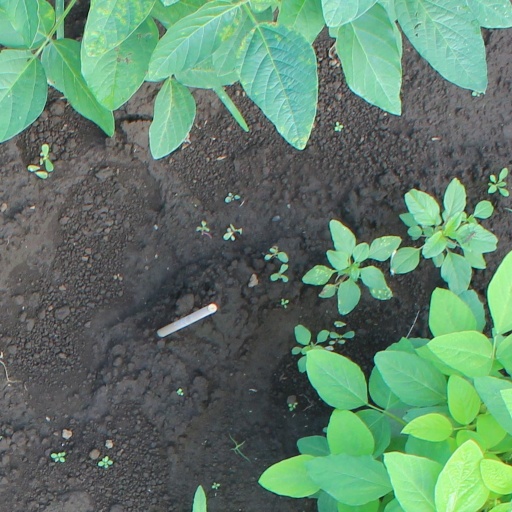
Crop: soybean